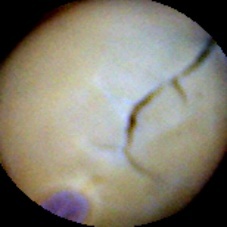
Label: Skin-damaged